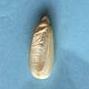
Maize quality: Good